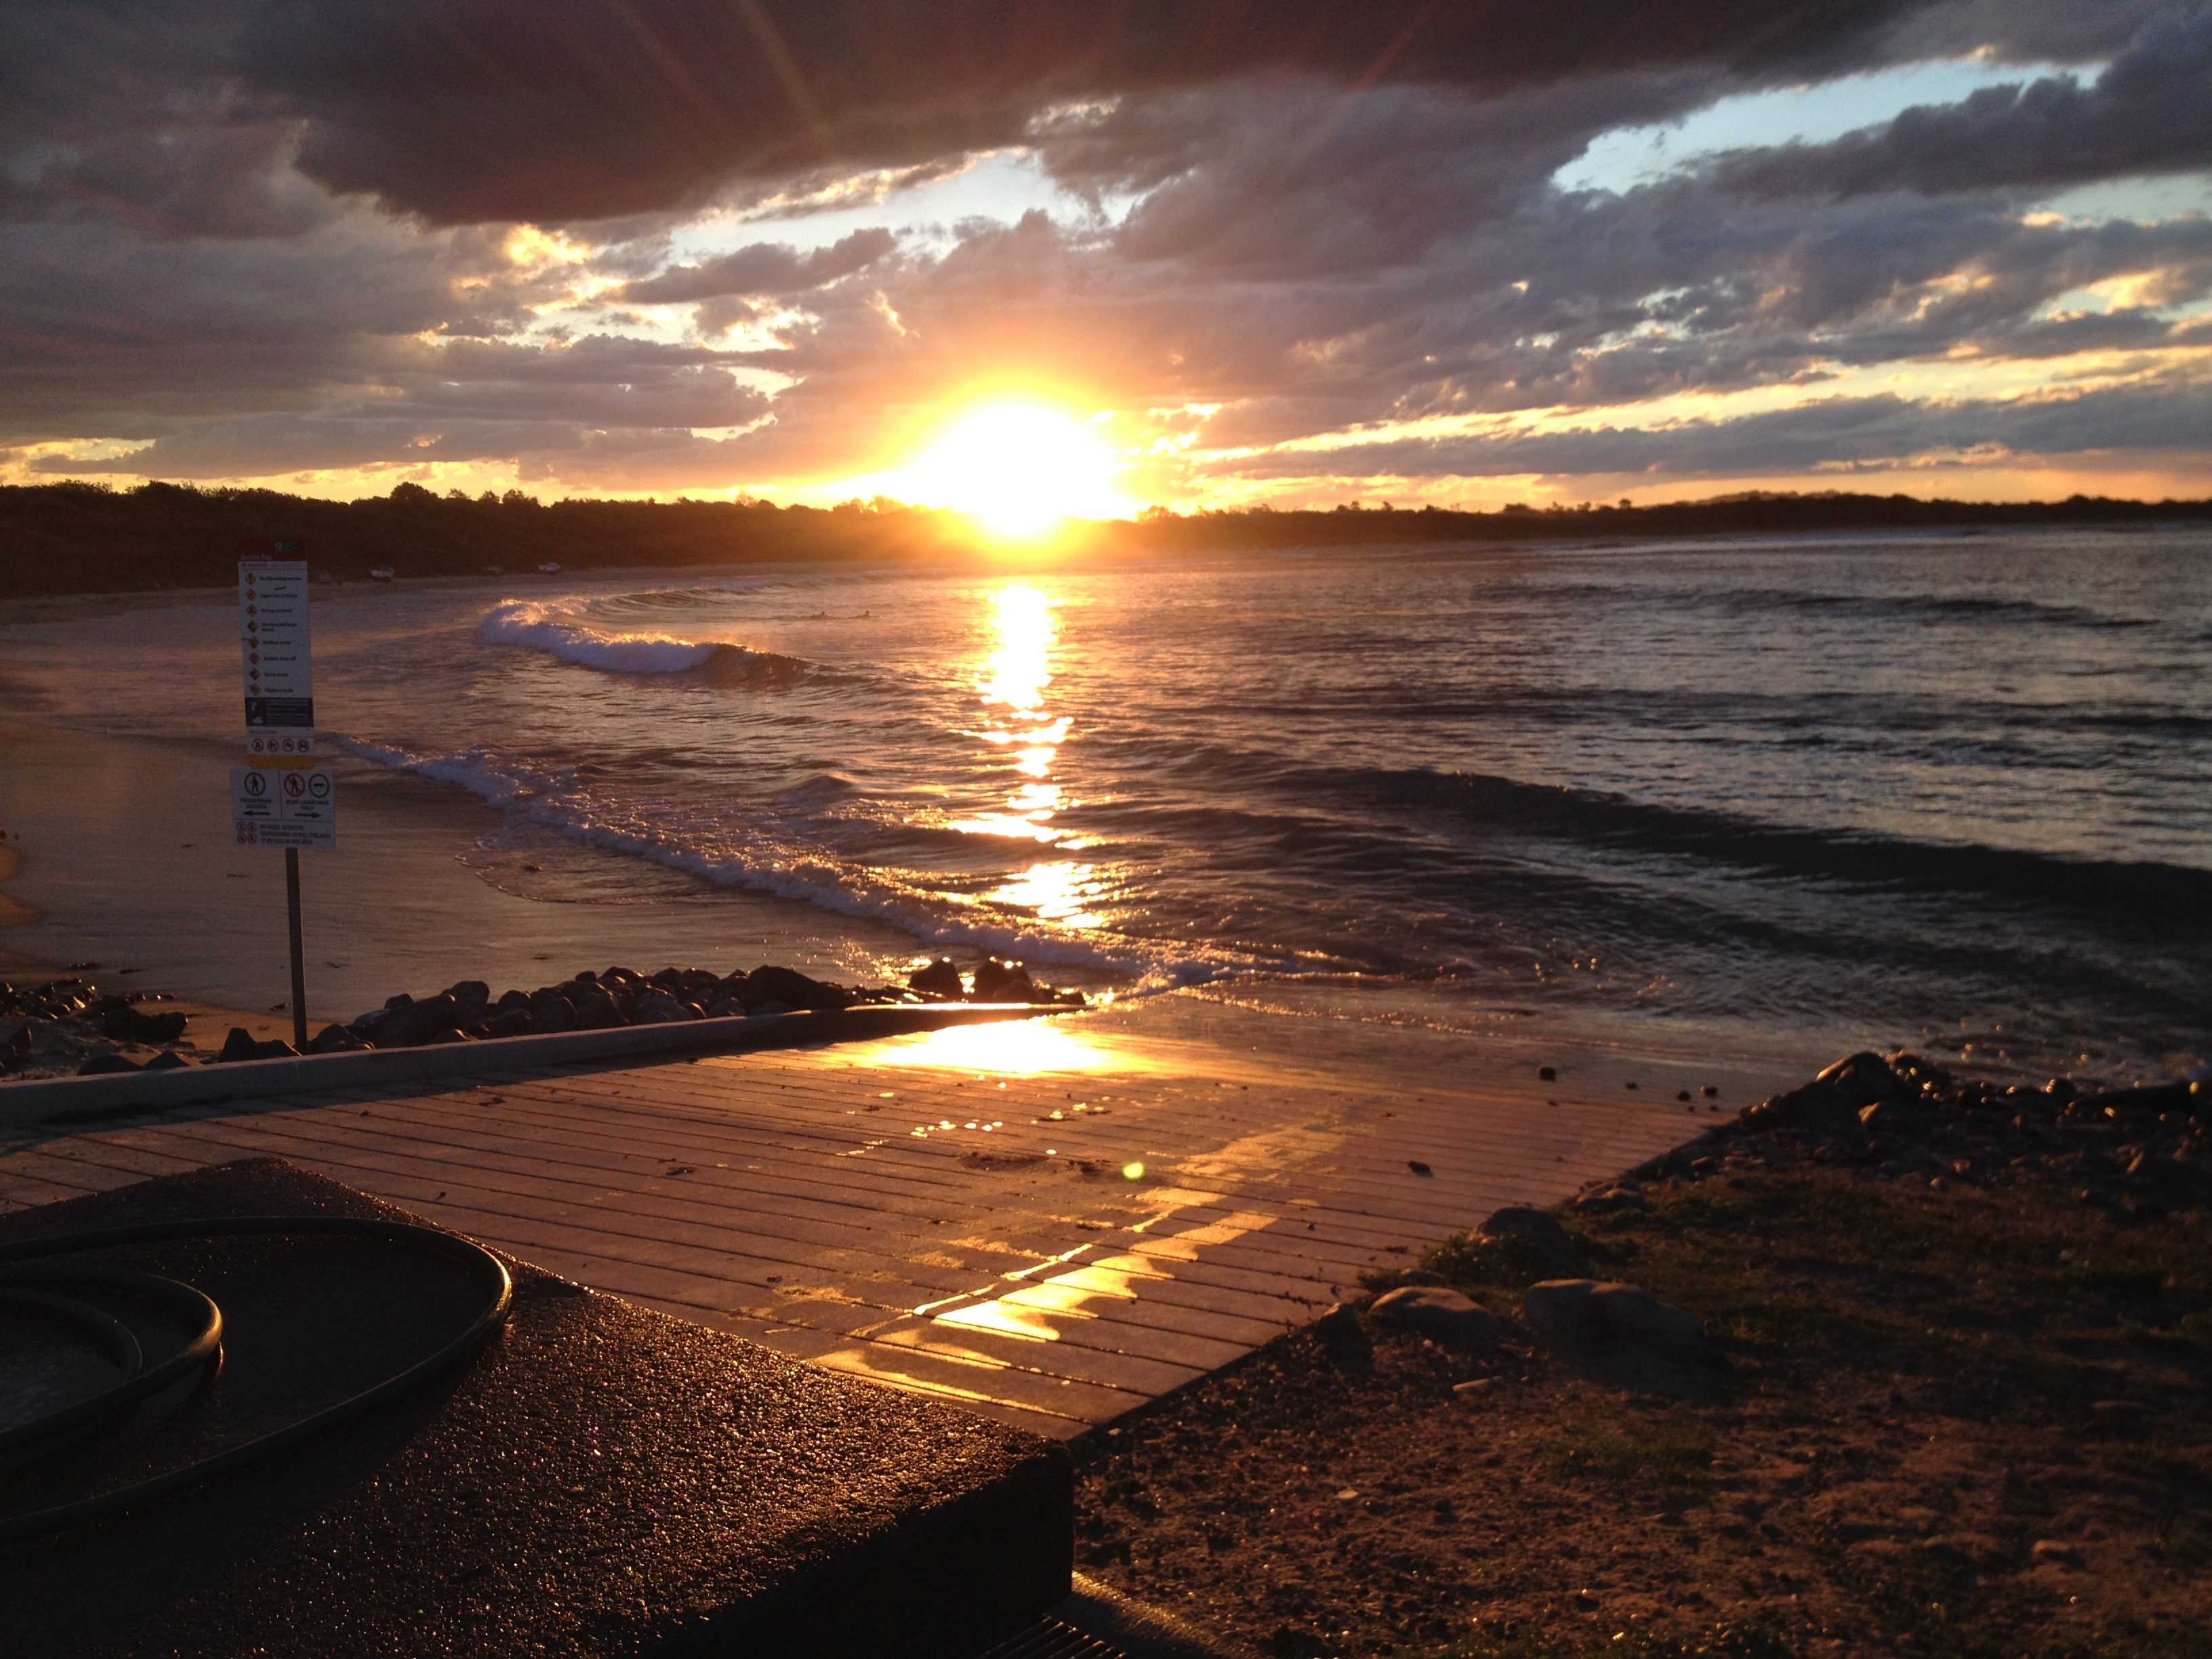
beach, sea, coast, water, forest, ocean, horizon, cloud, sun, sunrise, sunset, sunlight, morning, shore, wave, dawn, summer, dusk, evening, reflection, bay, island, australia, nsw, holidays, afterglow, orange sky, wind wave, point plomer